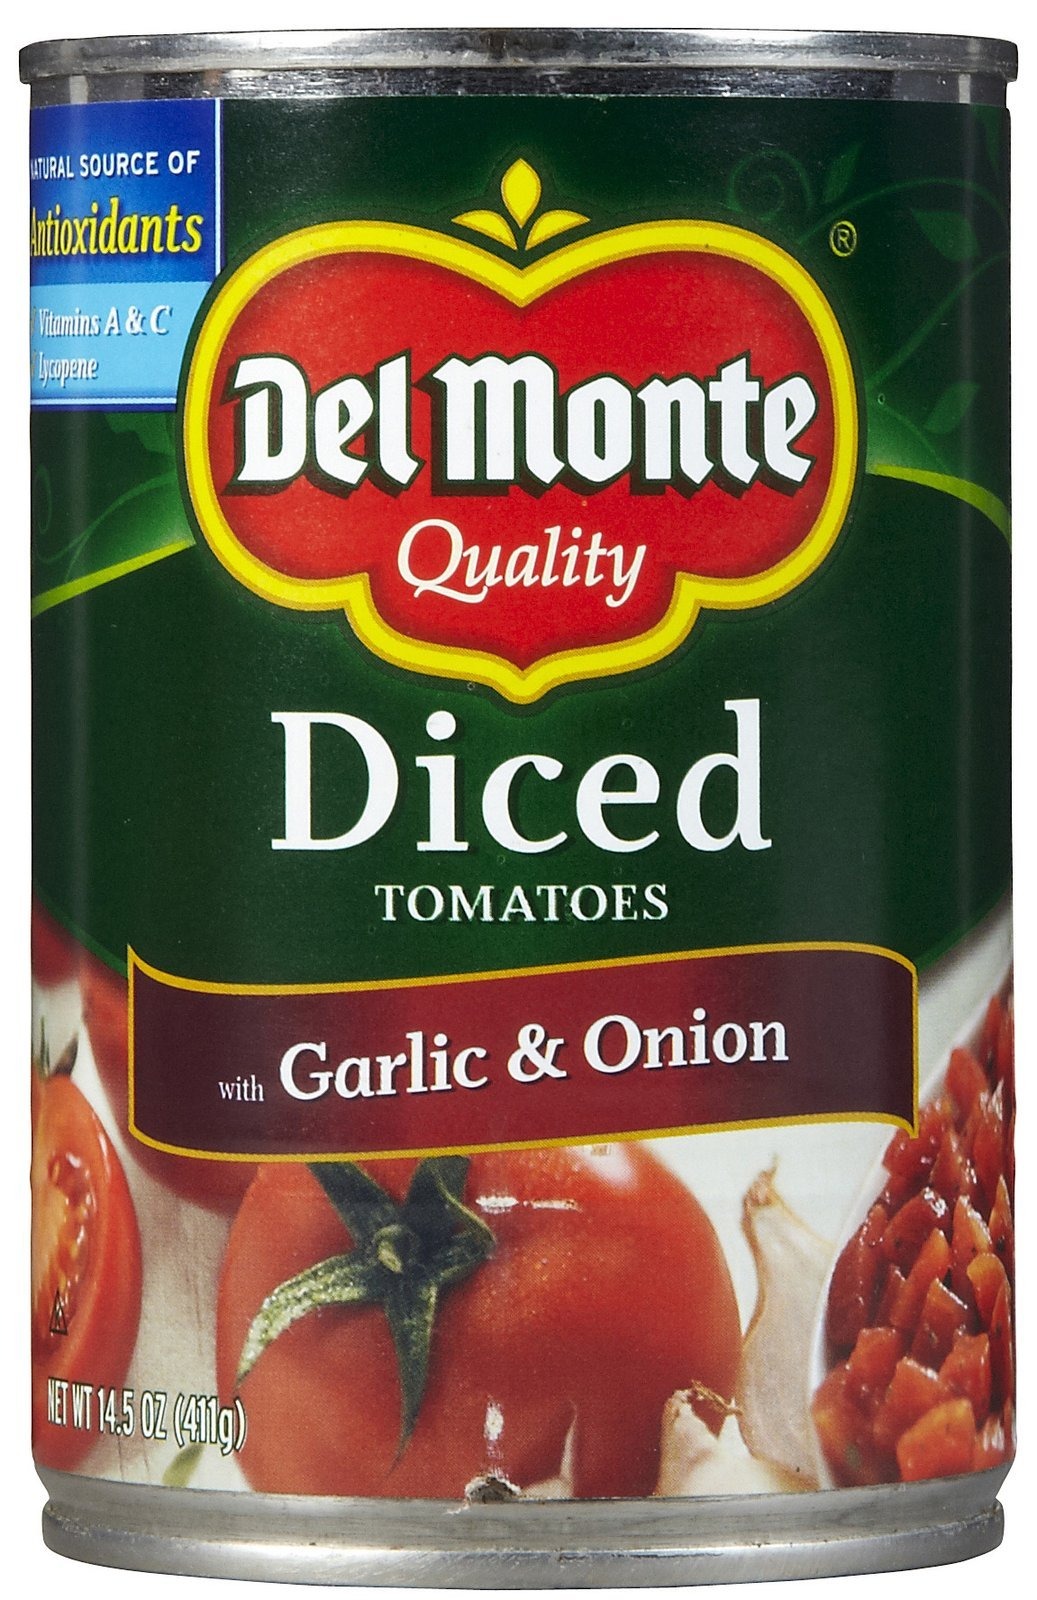
Item Name: Del Monte Diced Tomatoes, Garlic & Onion, 14.5 oz
Value: 14.5
Unit: Ounce

Price: 3.57